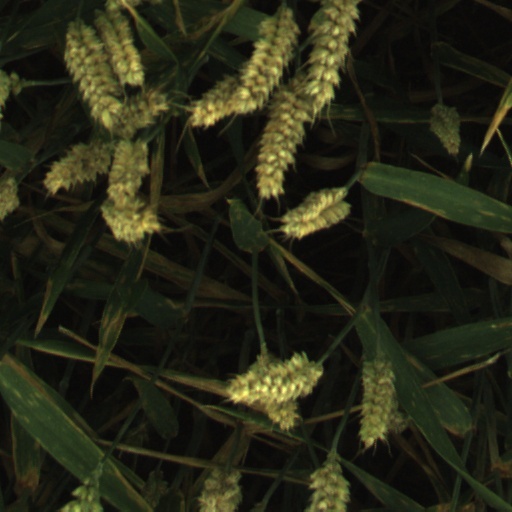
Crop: wheat